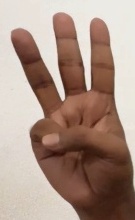
ASL sign: 6